Kent County, Delaware

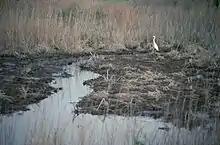
Bombay Hook National Wildlife Refuge

In the 1960s, Dover was a center of manufacturing of spacesuits worn by NASA astronauts in the Apollo moon flights by ILC Dover, now based in the small town of Frederica. The suits, dubbed the "A7L," was first flown on the Apollo 7 mission in October 1967, and was the suit worn by Neil Armstrong and Buzz Aldrin on the Apollo 11 mission. The company still manufactures spacesuits to this day—the present-day Space Shuttle "soft" suit components (the arms and legs of the suit).